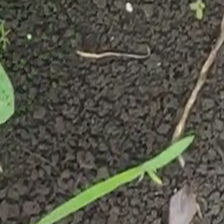
Weed species: Digitaria_SP_(Digitaria Sanguinalis )